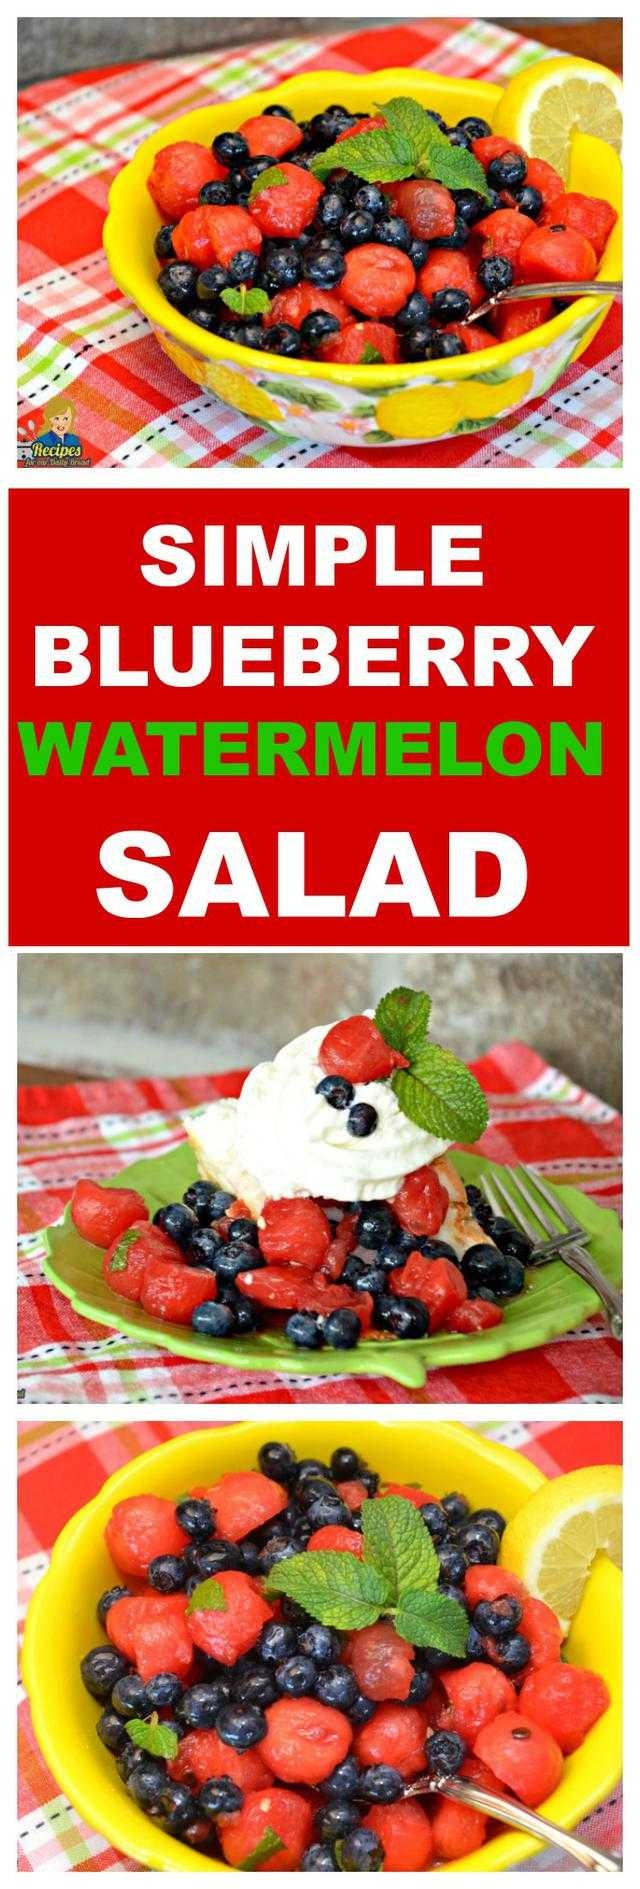
Label: Blueberry